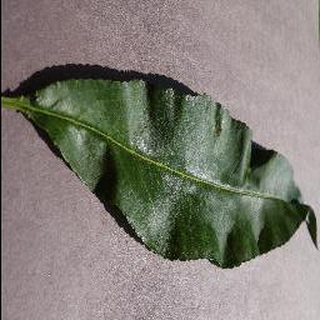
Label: healthy_peach